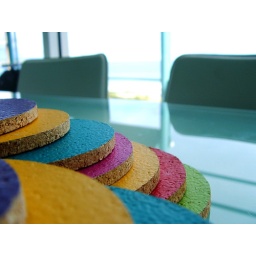
The (over-exposed) view from the kitchen table at my friends house. That's a stack of placemats by the way.